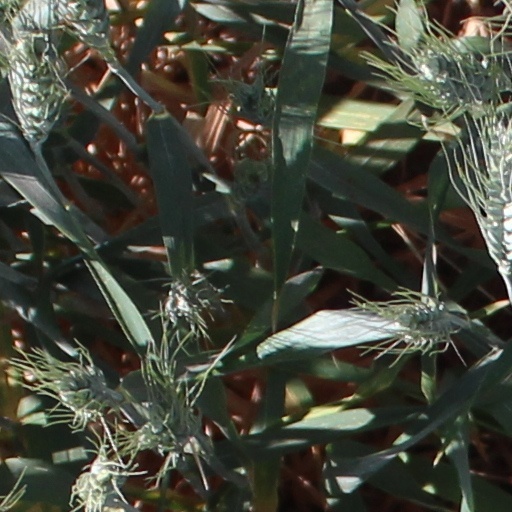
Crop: wheat